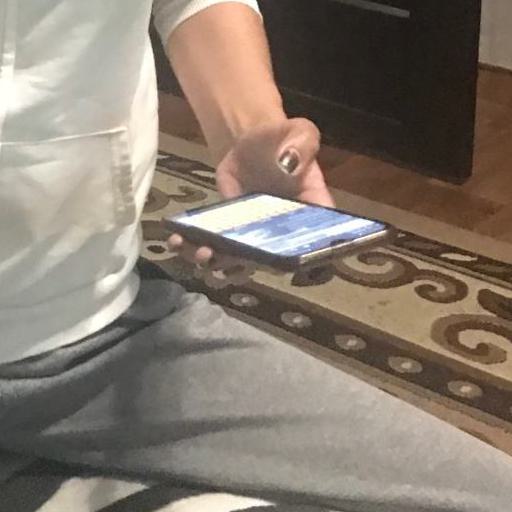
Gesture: no_gesture